Washington (state)

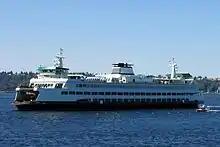
The Washington State Ferries owns the largest ferry system in the United States.

Asian Americans are mostly concentrated in the Seattle−Tacoma metropolitan area of the state. Seattle, Bellevue, and Redmond, which are all within King County, have sizable Chinese communities (including Taiwanese), as well as significant Indian and Japanese communities. The Chinatown–International District in Seattle has a historical Chinese population dating back to the 1860s, who mainly emigrated from Guangdong Province in southern China, and is home to a diverse East and Southeast Asian community. Koreans are heavily concentrated in the suburban cities of Federal Way and Auburn to the south, and in Lynnwood to the north. Tacoma is home to thousands of Cambodians, and has one of the largest Cambodian-American communities in the United States, along with Long Beach, California, and Lowell, Massachusetts. The Vietnamese and Filipino populations of Washington are mostly concentrated within the Seattle metropolitan area.